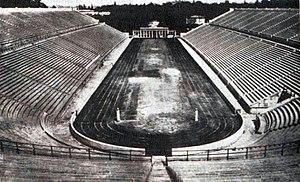
Le stade panathénaïque en 1896.
Les Jeux olympiques de 1896, également nommés Jeux de la première olympiade, en grec Ολυμπιακοί Αγώνες, sont organisés en 1896 à Athènes en Grèce. Ce sont les premiers Jeux olympiques de l'ère moderne organisés par le Comité international olympique. Ils se déroulent du 6 au 15 avril 1896, neuf jours de compétition pendant lesquels 241 sportifs s'affrontent dans neuf sports différents pour un total de 122 médailles.